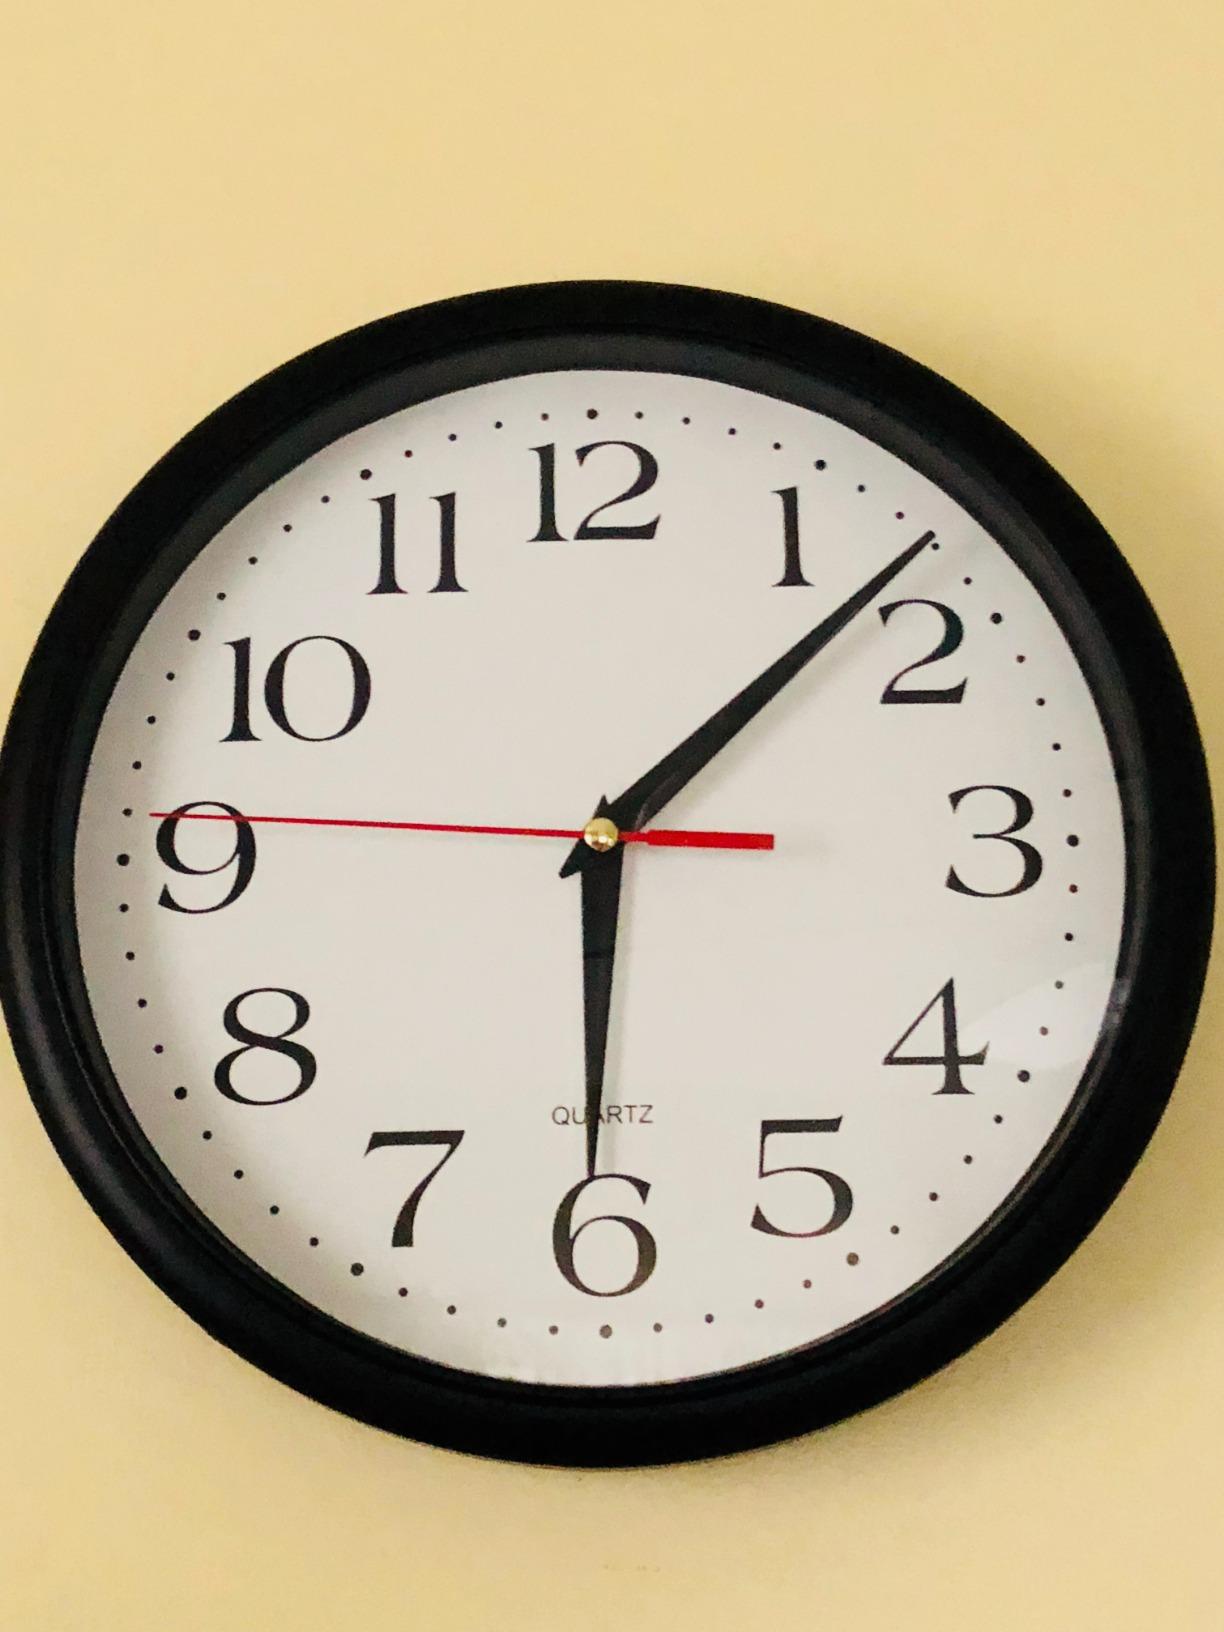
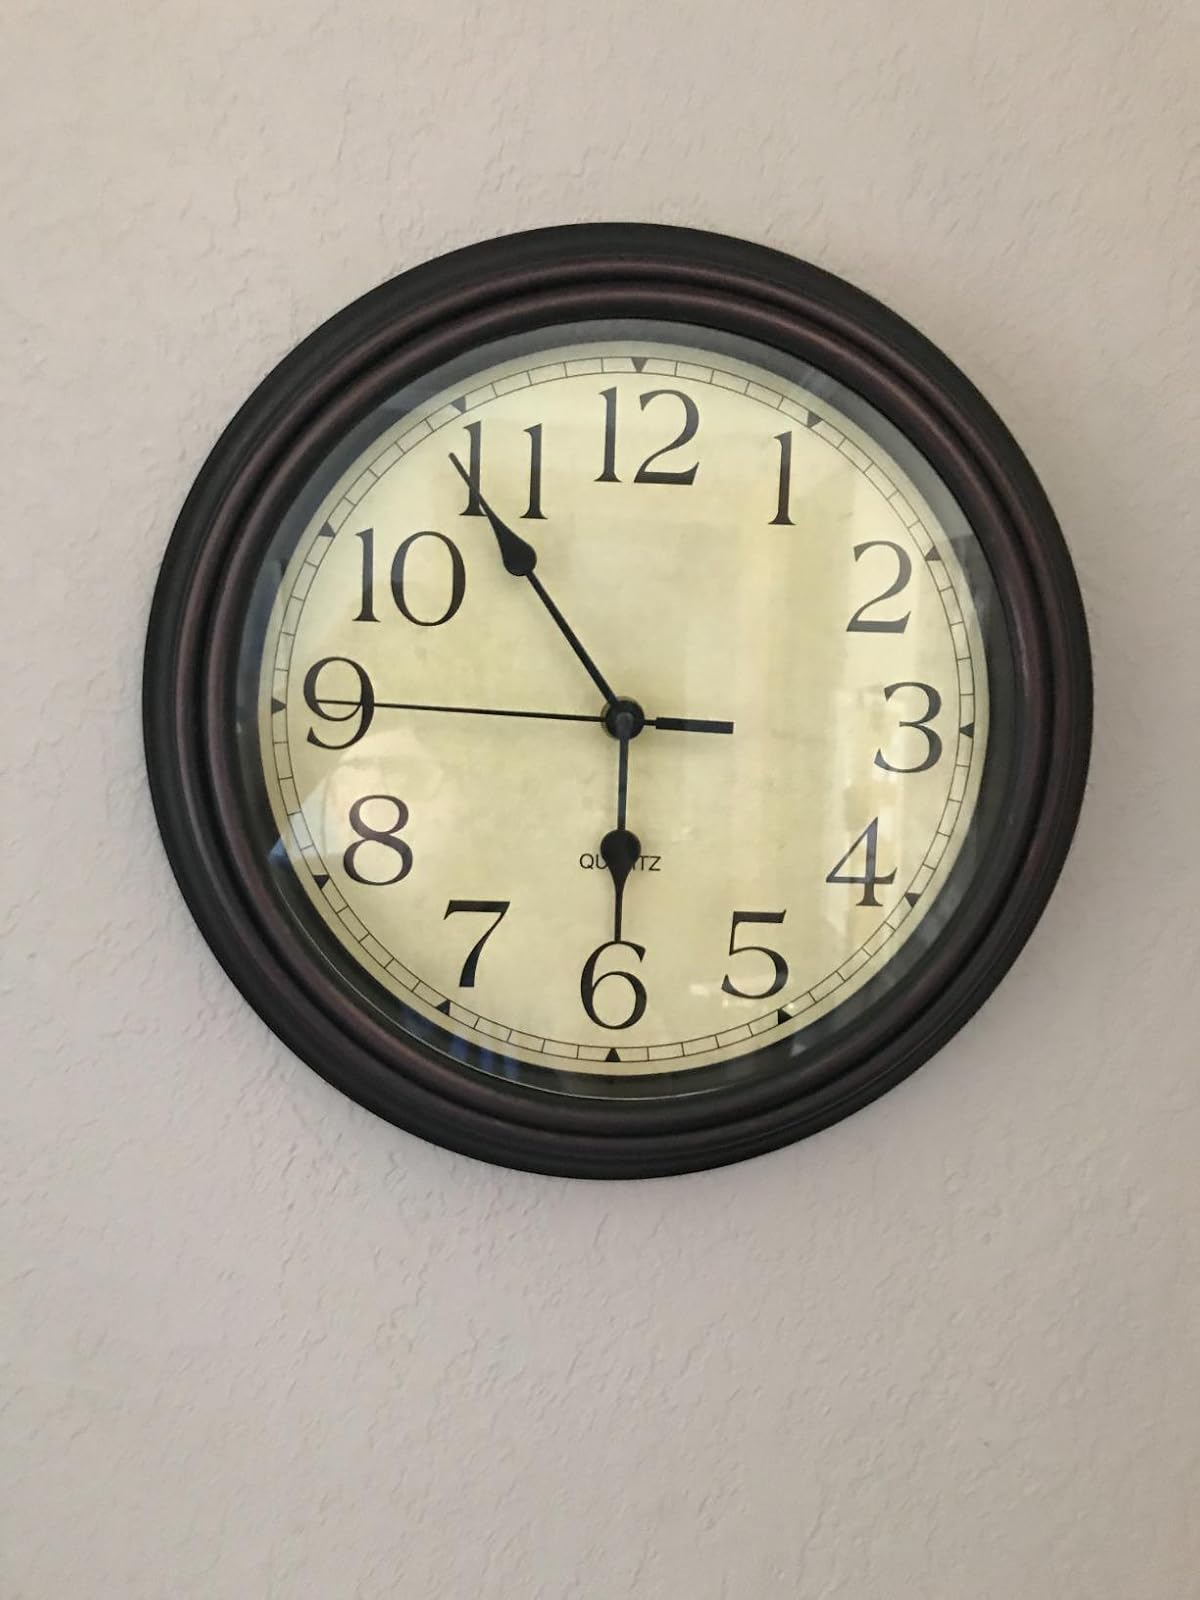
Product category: clock
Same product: no